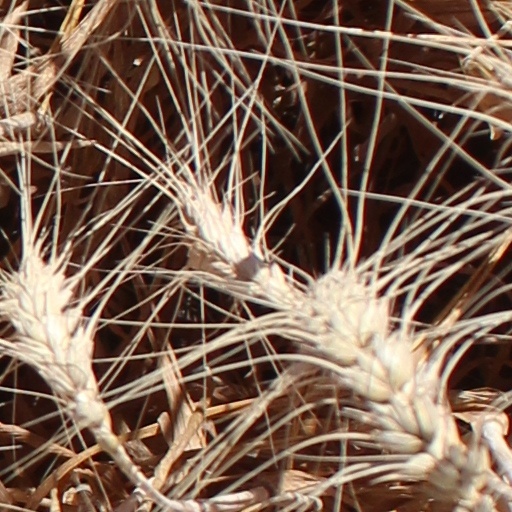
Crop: wheat